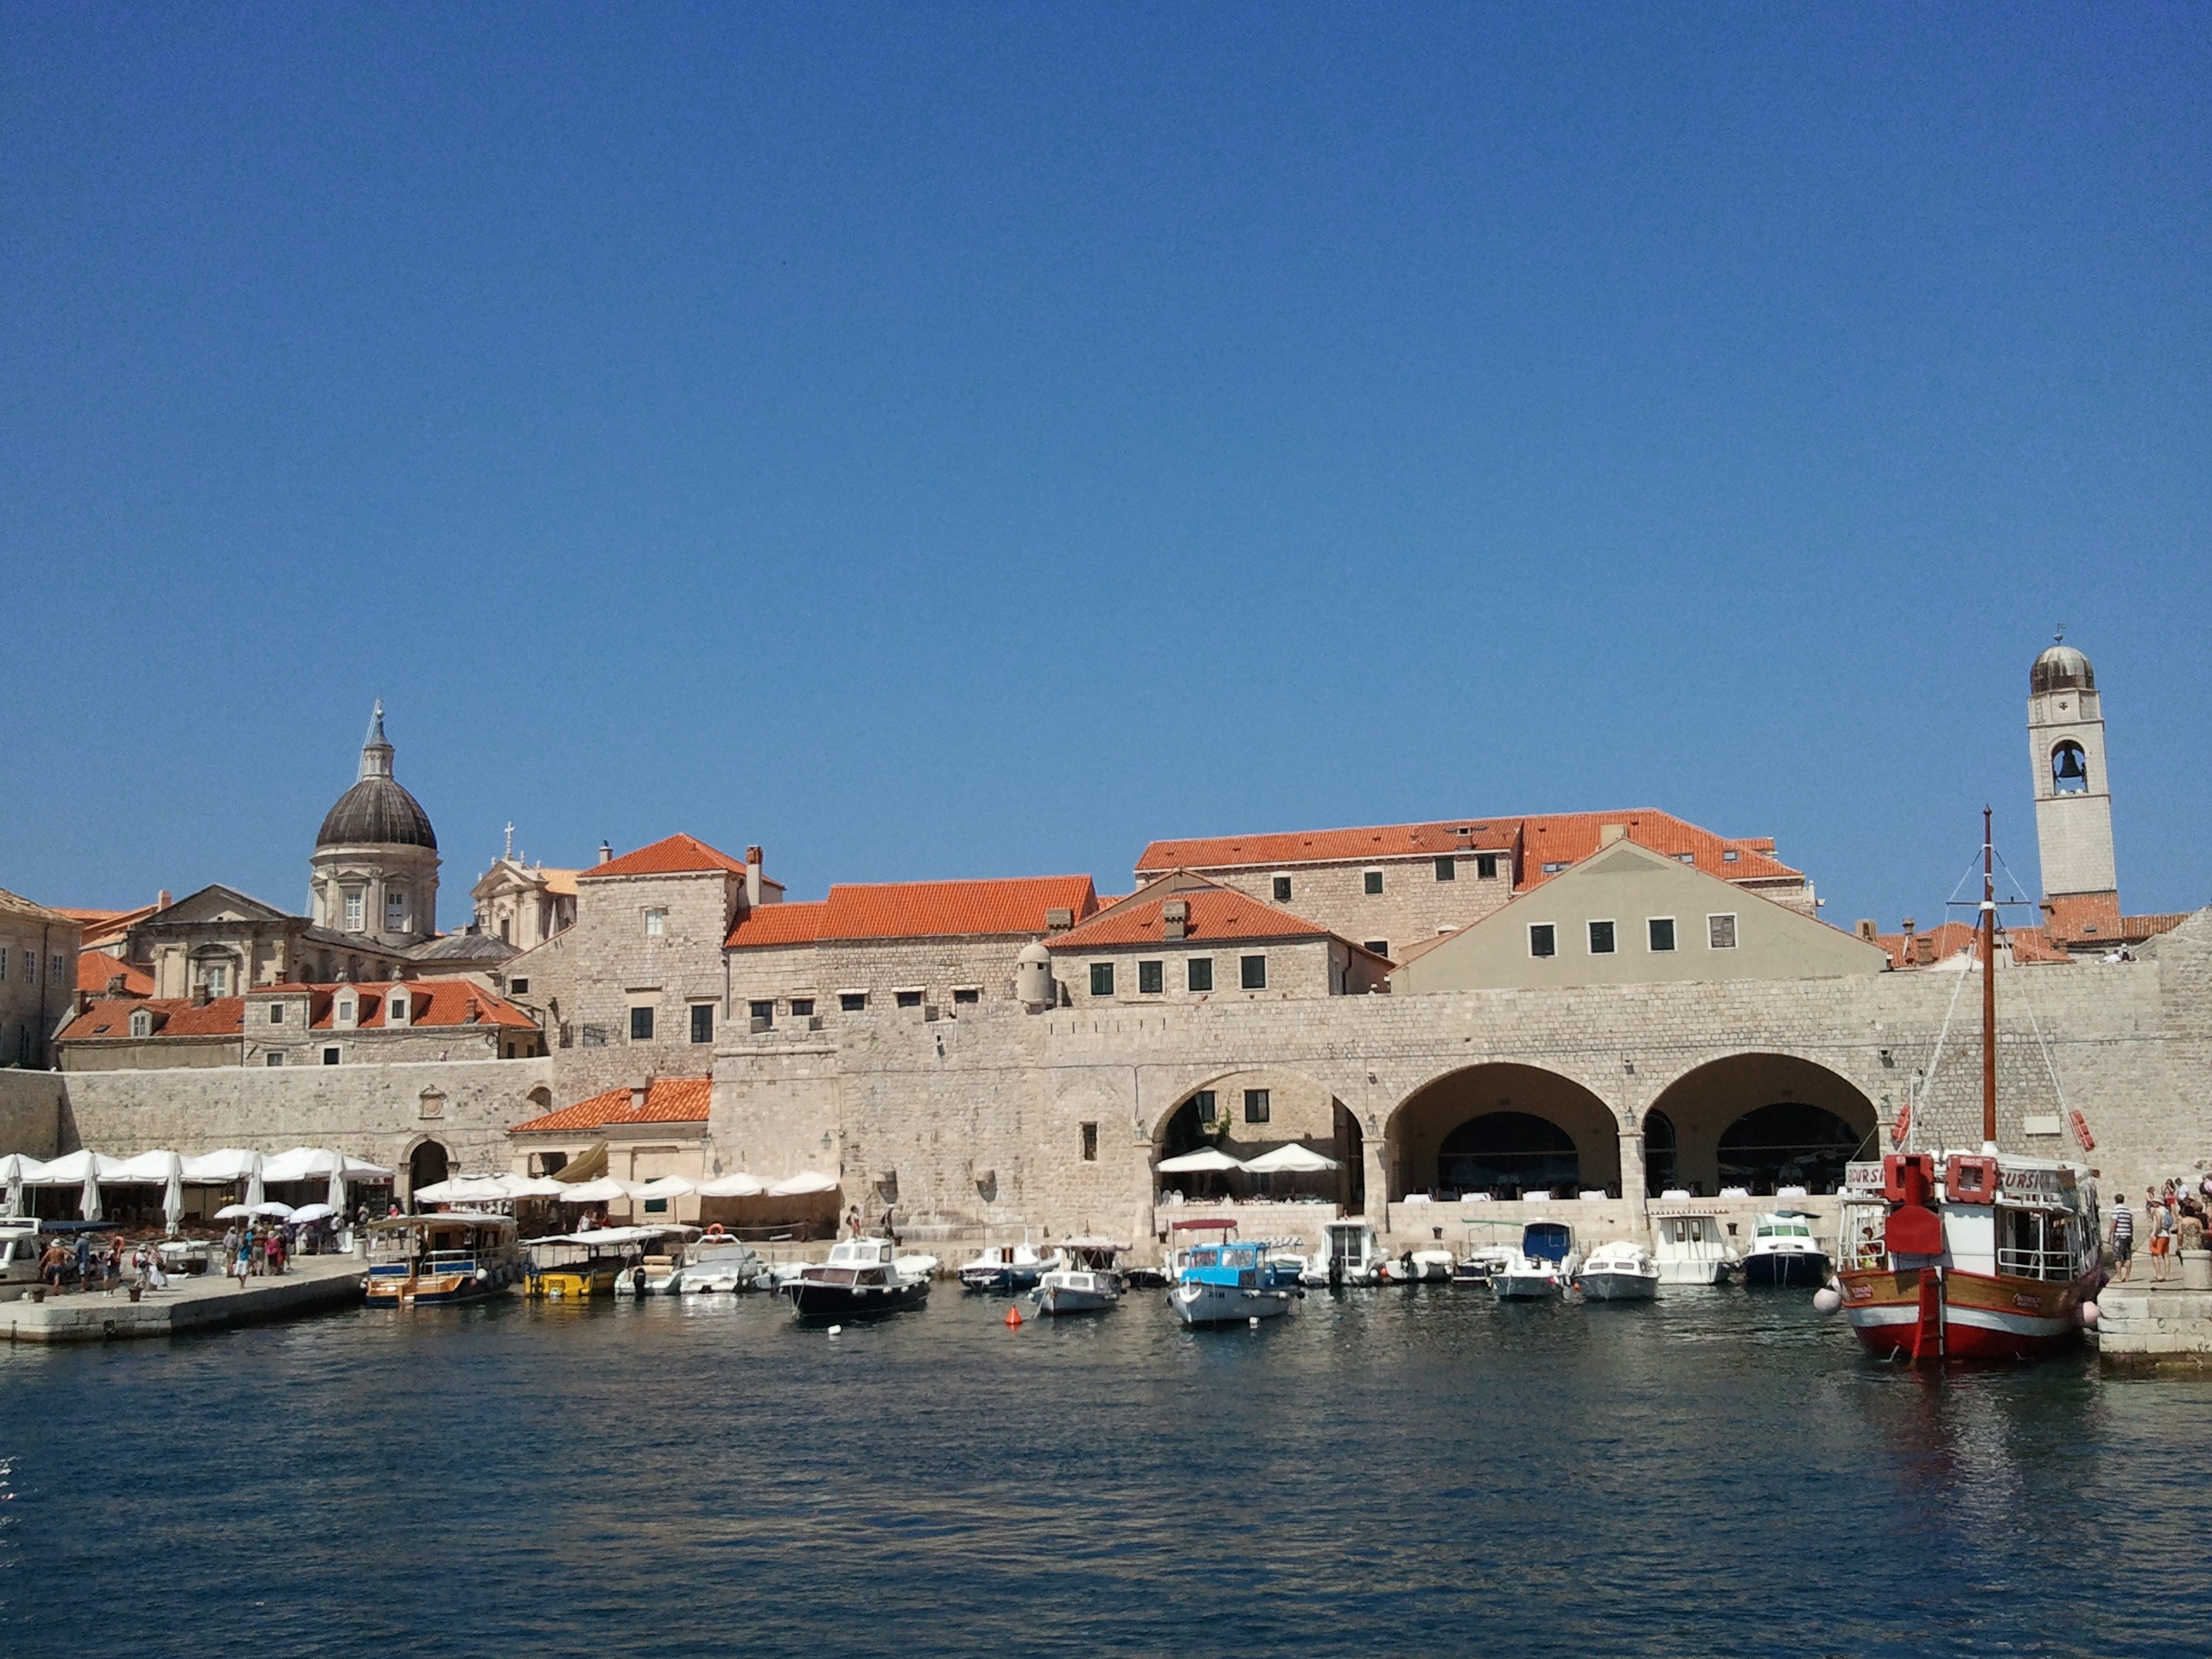
sea, coast, boat, town, river, vacation, vehicle, bay, harbor, port, waterway, ferry, croatia, dubrovnik, dalmatia